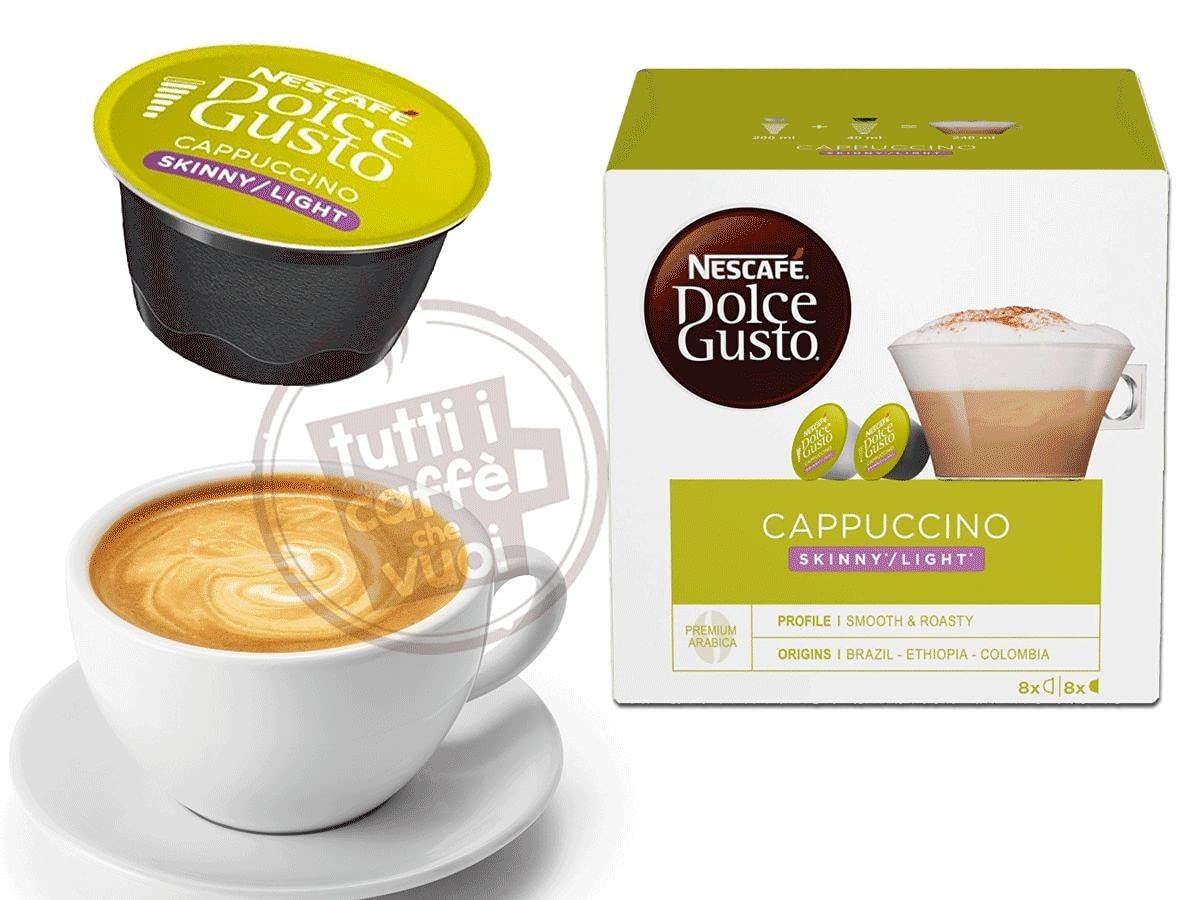
Item Name: NESCAFÉ Dolce Gusto Coffee Capsules - SKINNY CAPPUCCINO, 16 Single-Serve Pods
Value: 16.0
Unit: Count

Price: 14.99